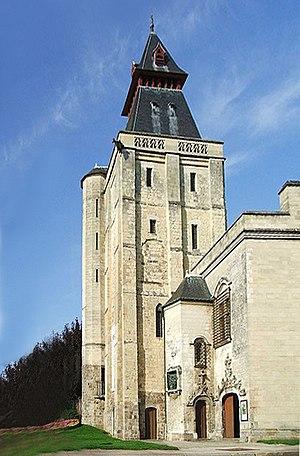
Le musée Boucher-de-Perthes à Abbeville. Lietuvių: Žako Bušė de Perto muziejus Abvilyje.
L'histoire du département de la Somme est liée à la Révolution française et à la création des départements en 1790. Cependant, l'histoire de ce territoire est très ancienne puisque d'importants vestiges des époques les plus anciennes de la préhistoire y ont été découverts : l'Abbevillien et l'Acheuléen tirant leurs noms de sites archéologiques du département.
Abbeville est une commune française, sous-préfecture du département de la Somme, en région Hauts-de-France.
La Somme est un département français situé dans la région Hauts-de-France. Son nom provient de la Somme, le principal fleuve à traverser son territoire. Formant auparavant, avec l'Aisne et l'Oise, l'ancienne région Picardie, il constitue donc, depuis 2016, avec quatre autres départements, la région Hauts-de-France.
L’histoire d'Abbeville commence au Paléolithique ancien, d’après les silex taillés mis au jour depuis le XIXᵉ siècle qui démontrent que le site d’Abbeville était occupé par l'homme, il y a 500 000 ans. Mais ce n’est qu’au IXᵉ siècle que le nom d’Abbeville apparaît pour la première fois dans un document écrit. La ville se développa au Moyen Âge et à l'époque moderne. Elle subit d'importantes destructions au cours de la Seconde Guerre mondiale et fut reconstruite dans les années 1950.